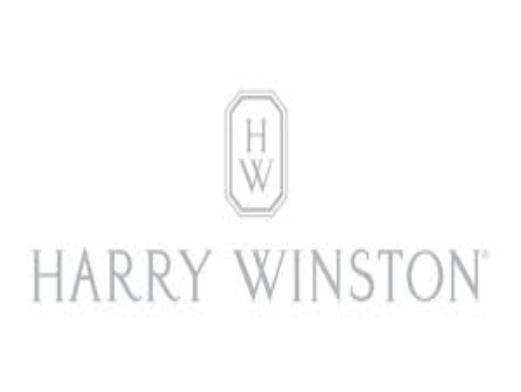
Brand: Harry Winston-1
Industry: Clothes